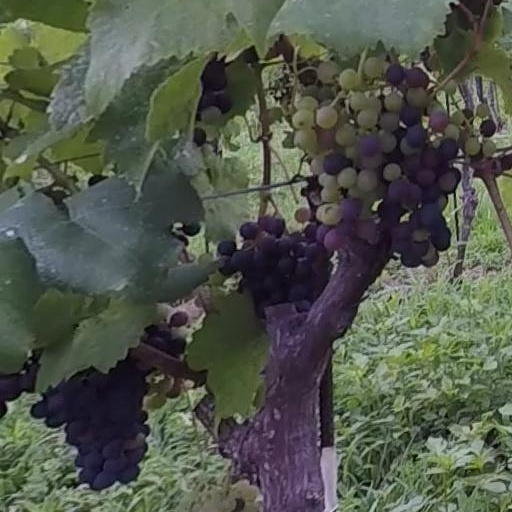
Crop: grape